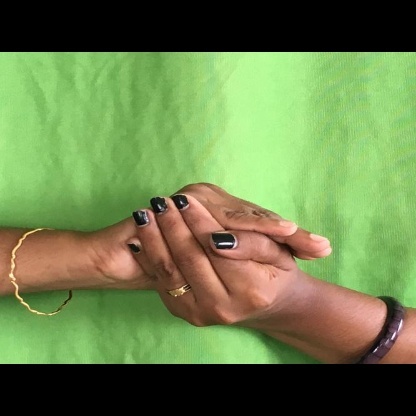
Mudra: Samputa